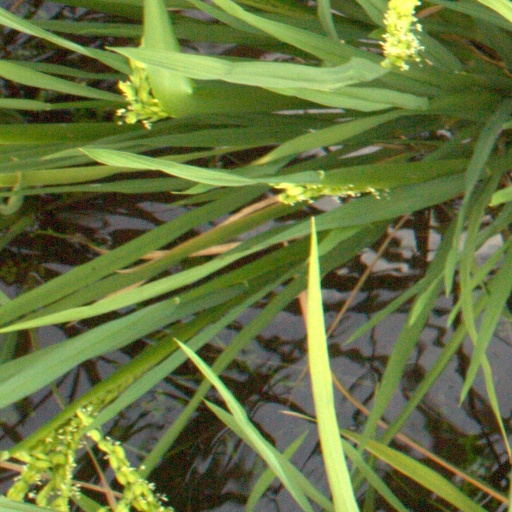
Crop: rice